Magnapop

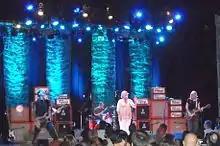
The original line-up of Magnapop reunited for a benefit concert for record store Criminal Records in 2011. From left to right: bassist Shannon Mulvaney, drummer David McNair, singer Linda Hopper, and guitarist Ruthie Morris.

The band has continued to intermittently tour since the release of "Chase Park" and on September 13, 2011, "Creative Loafing" announced that Mulvaney had attempted to re-form the original line-up of Magnapop to perform a benefit concert for local independent music store Criminal Records. The benefit was later scheduled for October 15, and the band announced that they would be performing their self-titled debut album in its entirety, along with some songs from "Hot Boxing". Mulvaney was motivated to support Criminal due to the store carrying their early releases in the Atlanta area. The original line-up became permanent after the 2011 reunion.